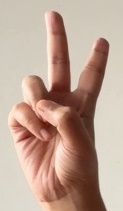
ASL sign: V